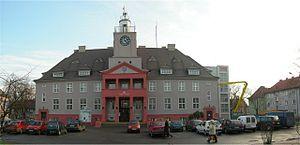
Mairie de Kędzierzyn.